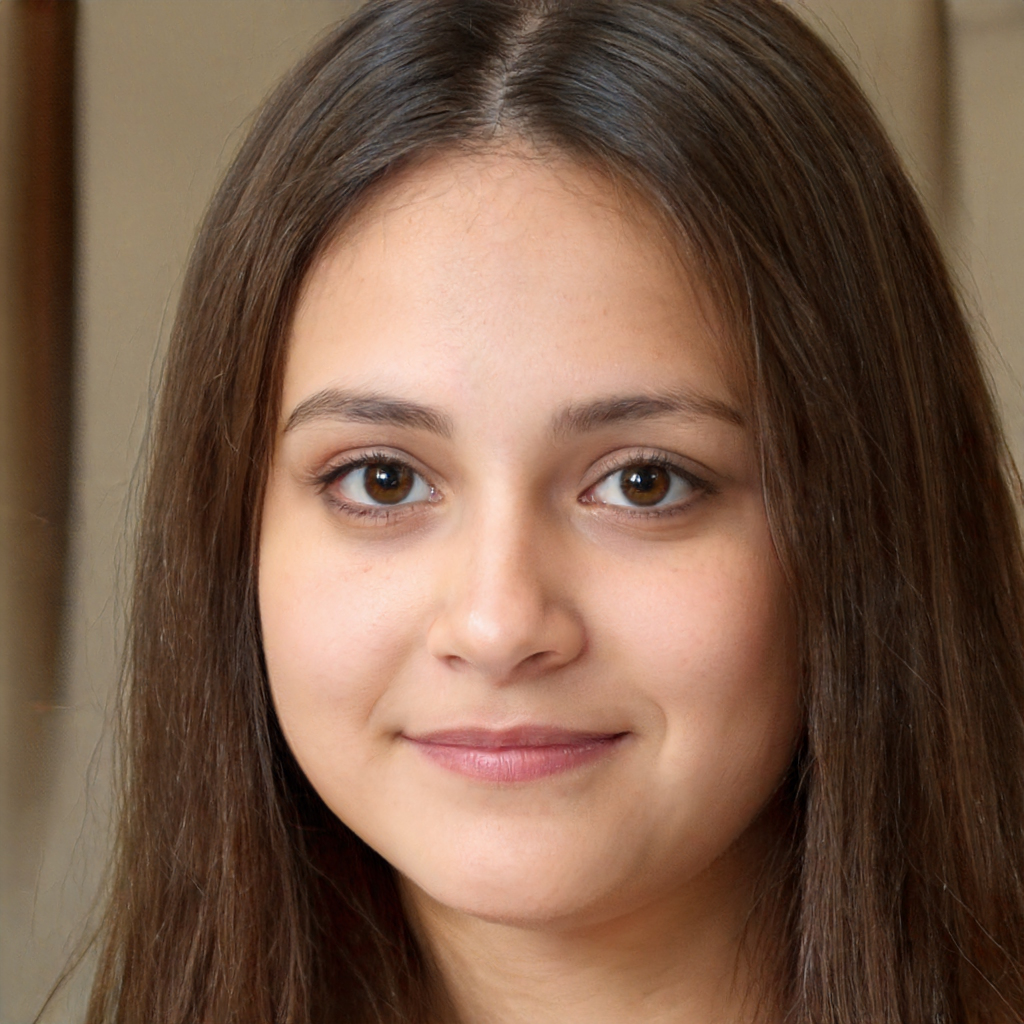
Gender: Female